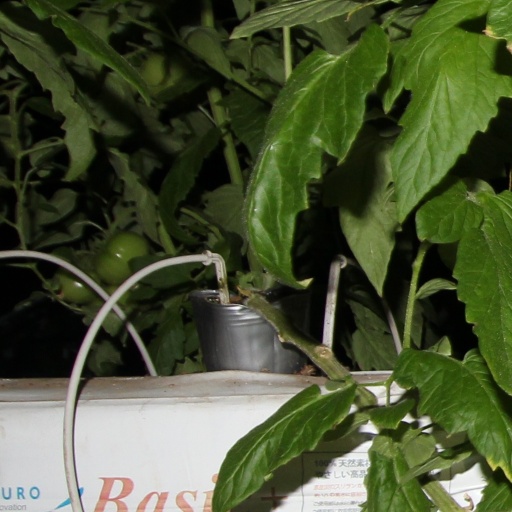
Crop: tomato